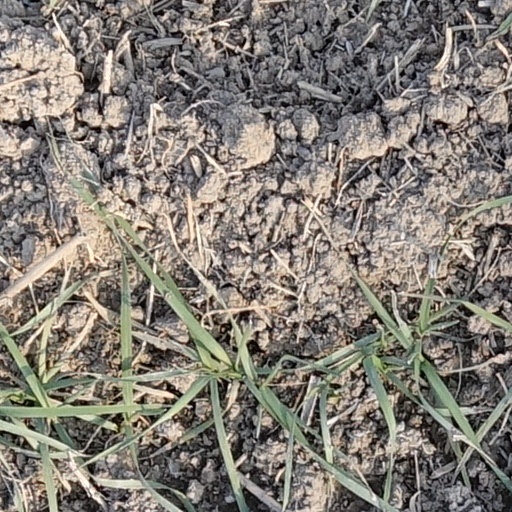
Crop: wheat